Harry Davis (1900s first baseman)

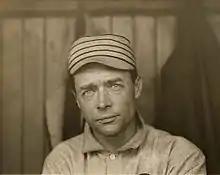
Davis with the Athletics, circa 1911

Davis was born in Philadelphia. He had no middle name, but he added the middle initial "H" to distinguish himself from others who shared his first and last names. He attended Girard College; the institution served as an elementary school and high school. Davis, who picked up the lifelong nickname of "Jasper" at Girard, graduated in 1891 and played amateur baseball until beginning his professional baseball career in 1894.